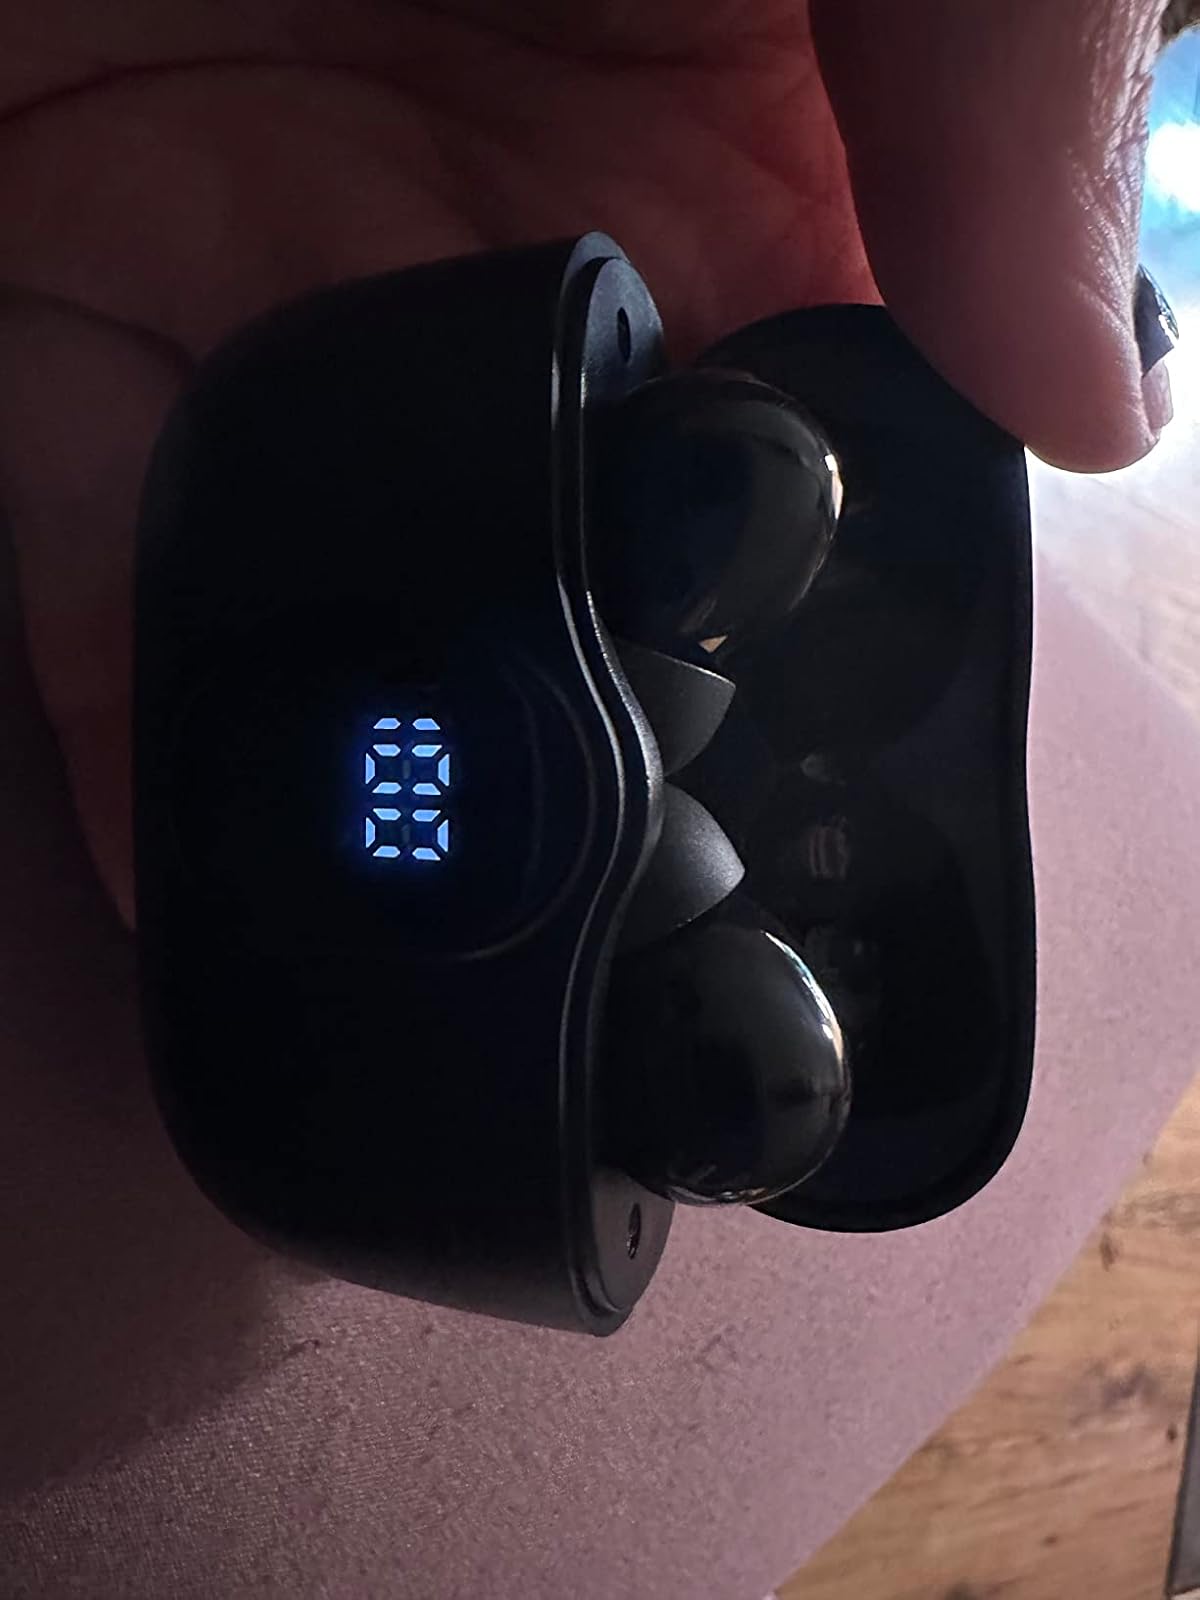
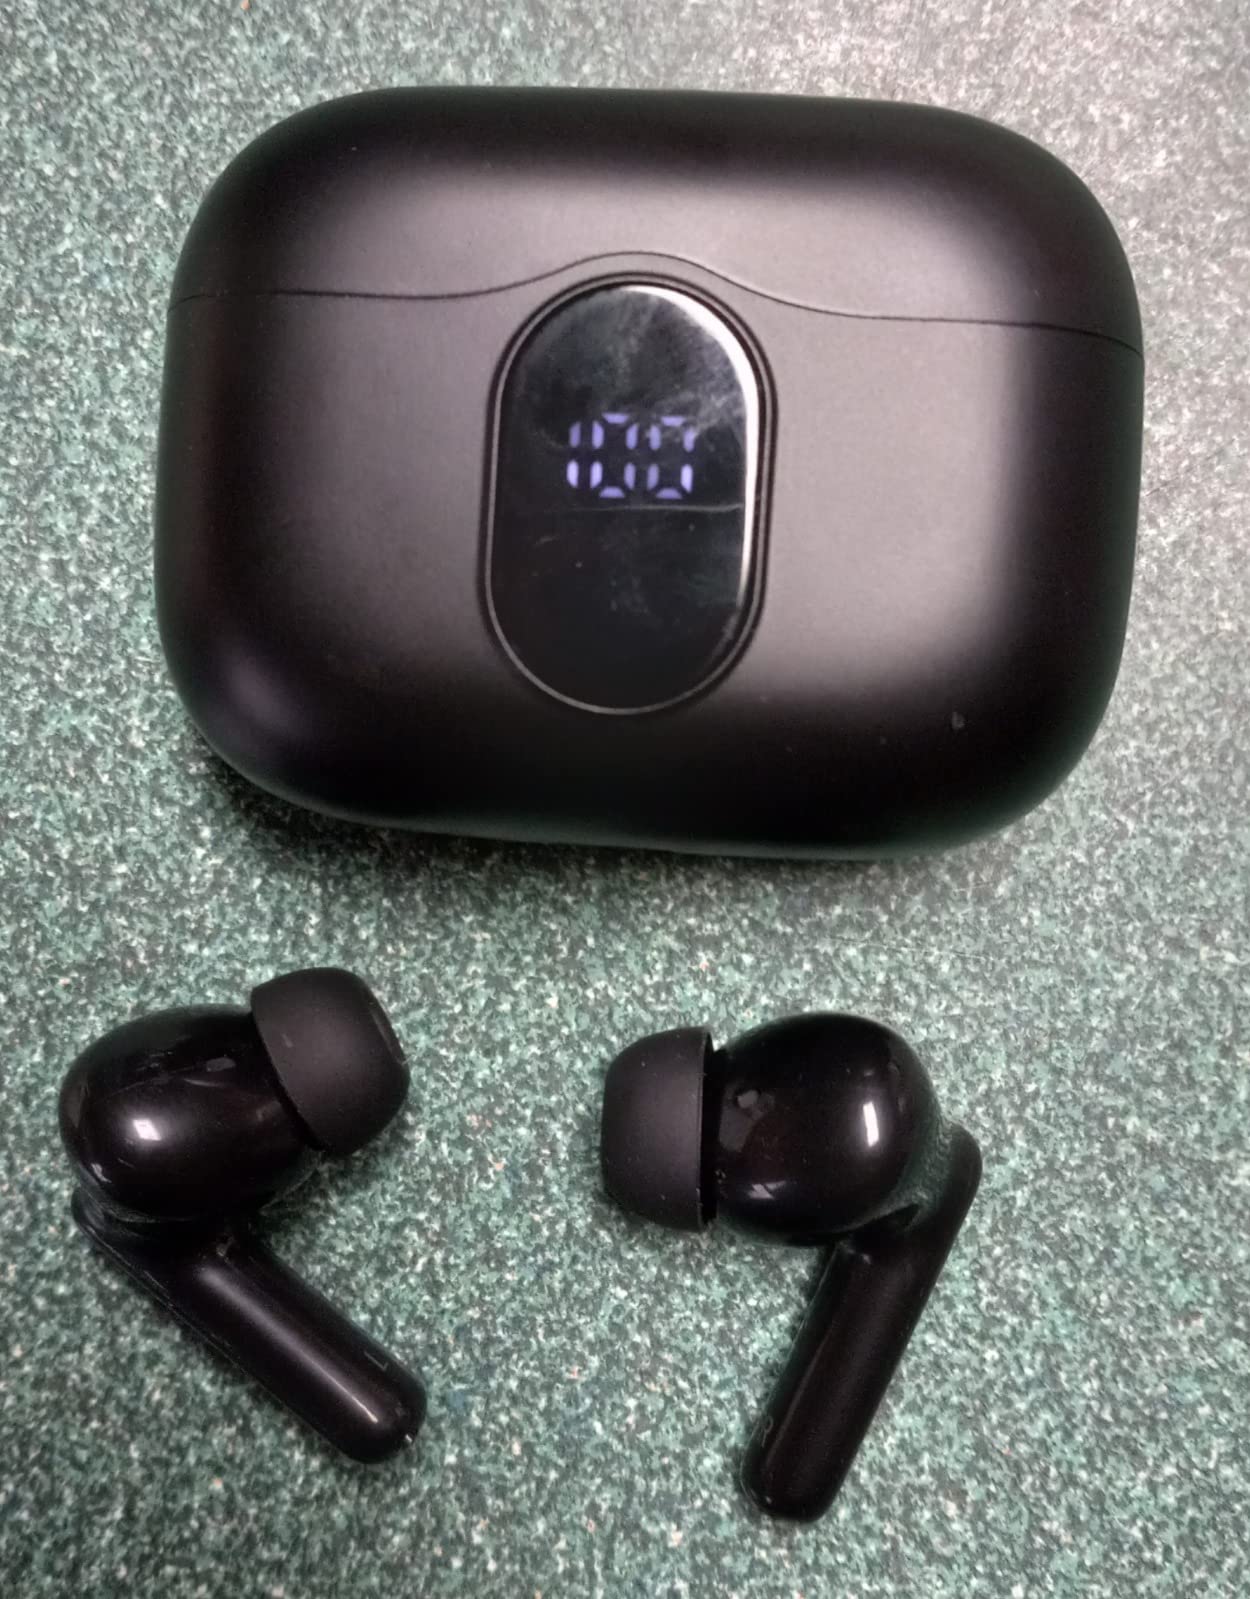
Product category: earbuds
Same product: yes